John Warren Davis (judge)

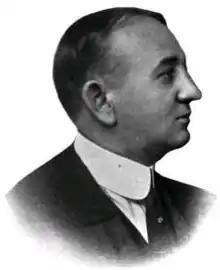
Davis as seen in "Scannell's New Jersey First Citizens: Biographies and Portraits of the Notable Living Men and Women of New Jersey"

John Warren Davis (March 4, 1867 – February 21, 1945) was a United States circuit judge of the United States Court of Appeals for the Third Circuit and previously was a United States district judge of the United States District Court for the District of New Jersey.